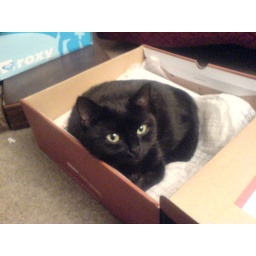
Snuggly in a shoe box